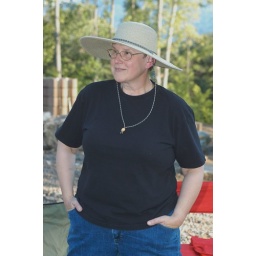
Maryann looking cute in her hat